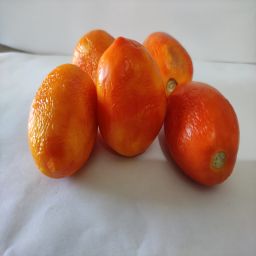
Crop: Tomato
Quality: Old